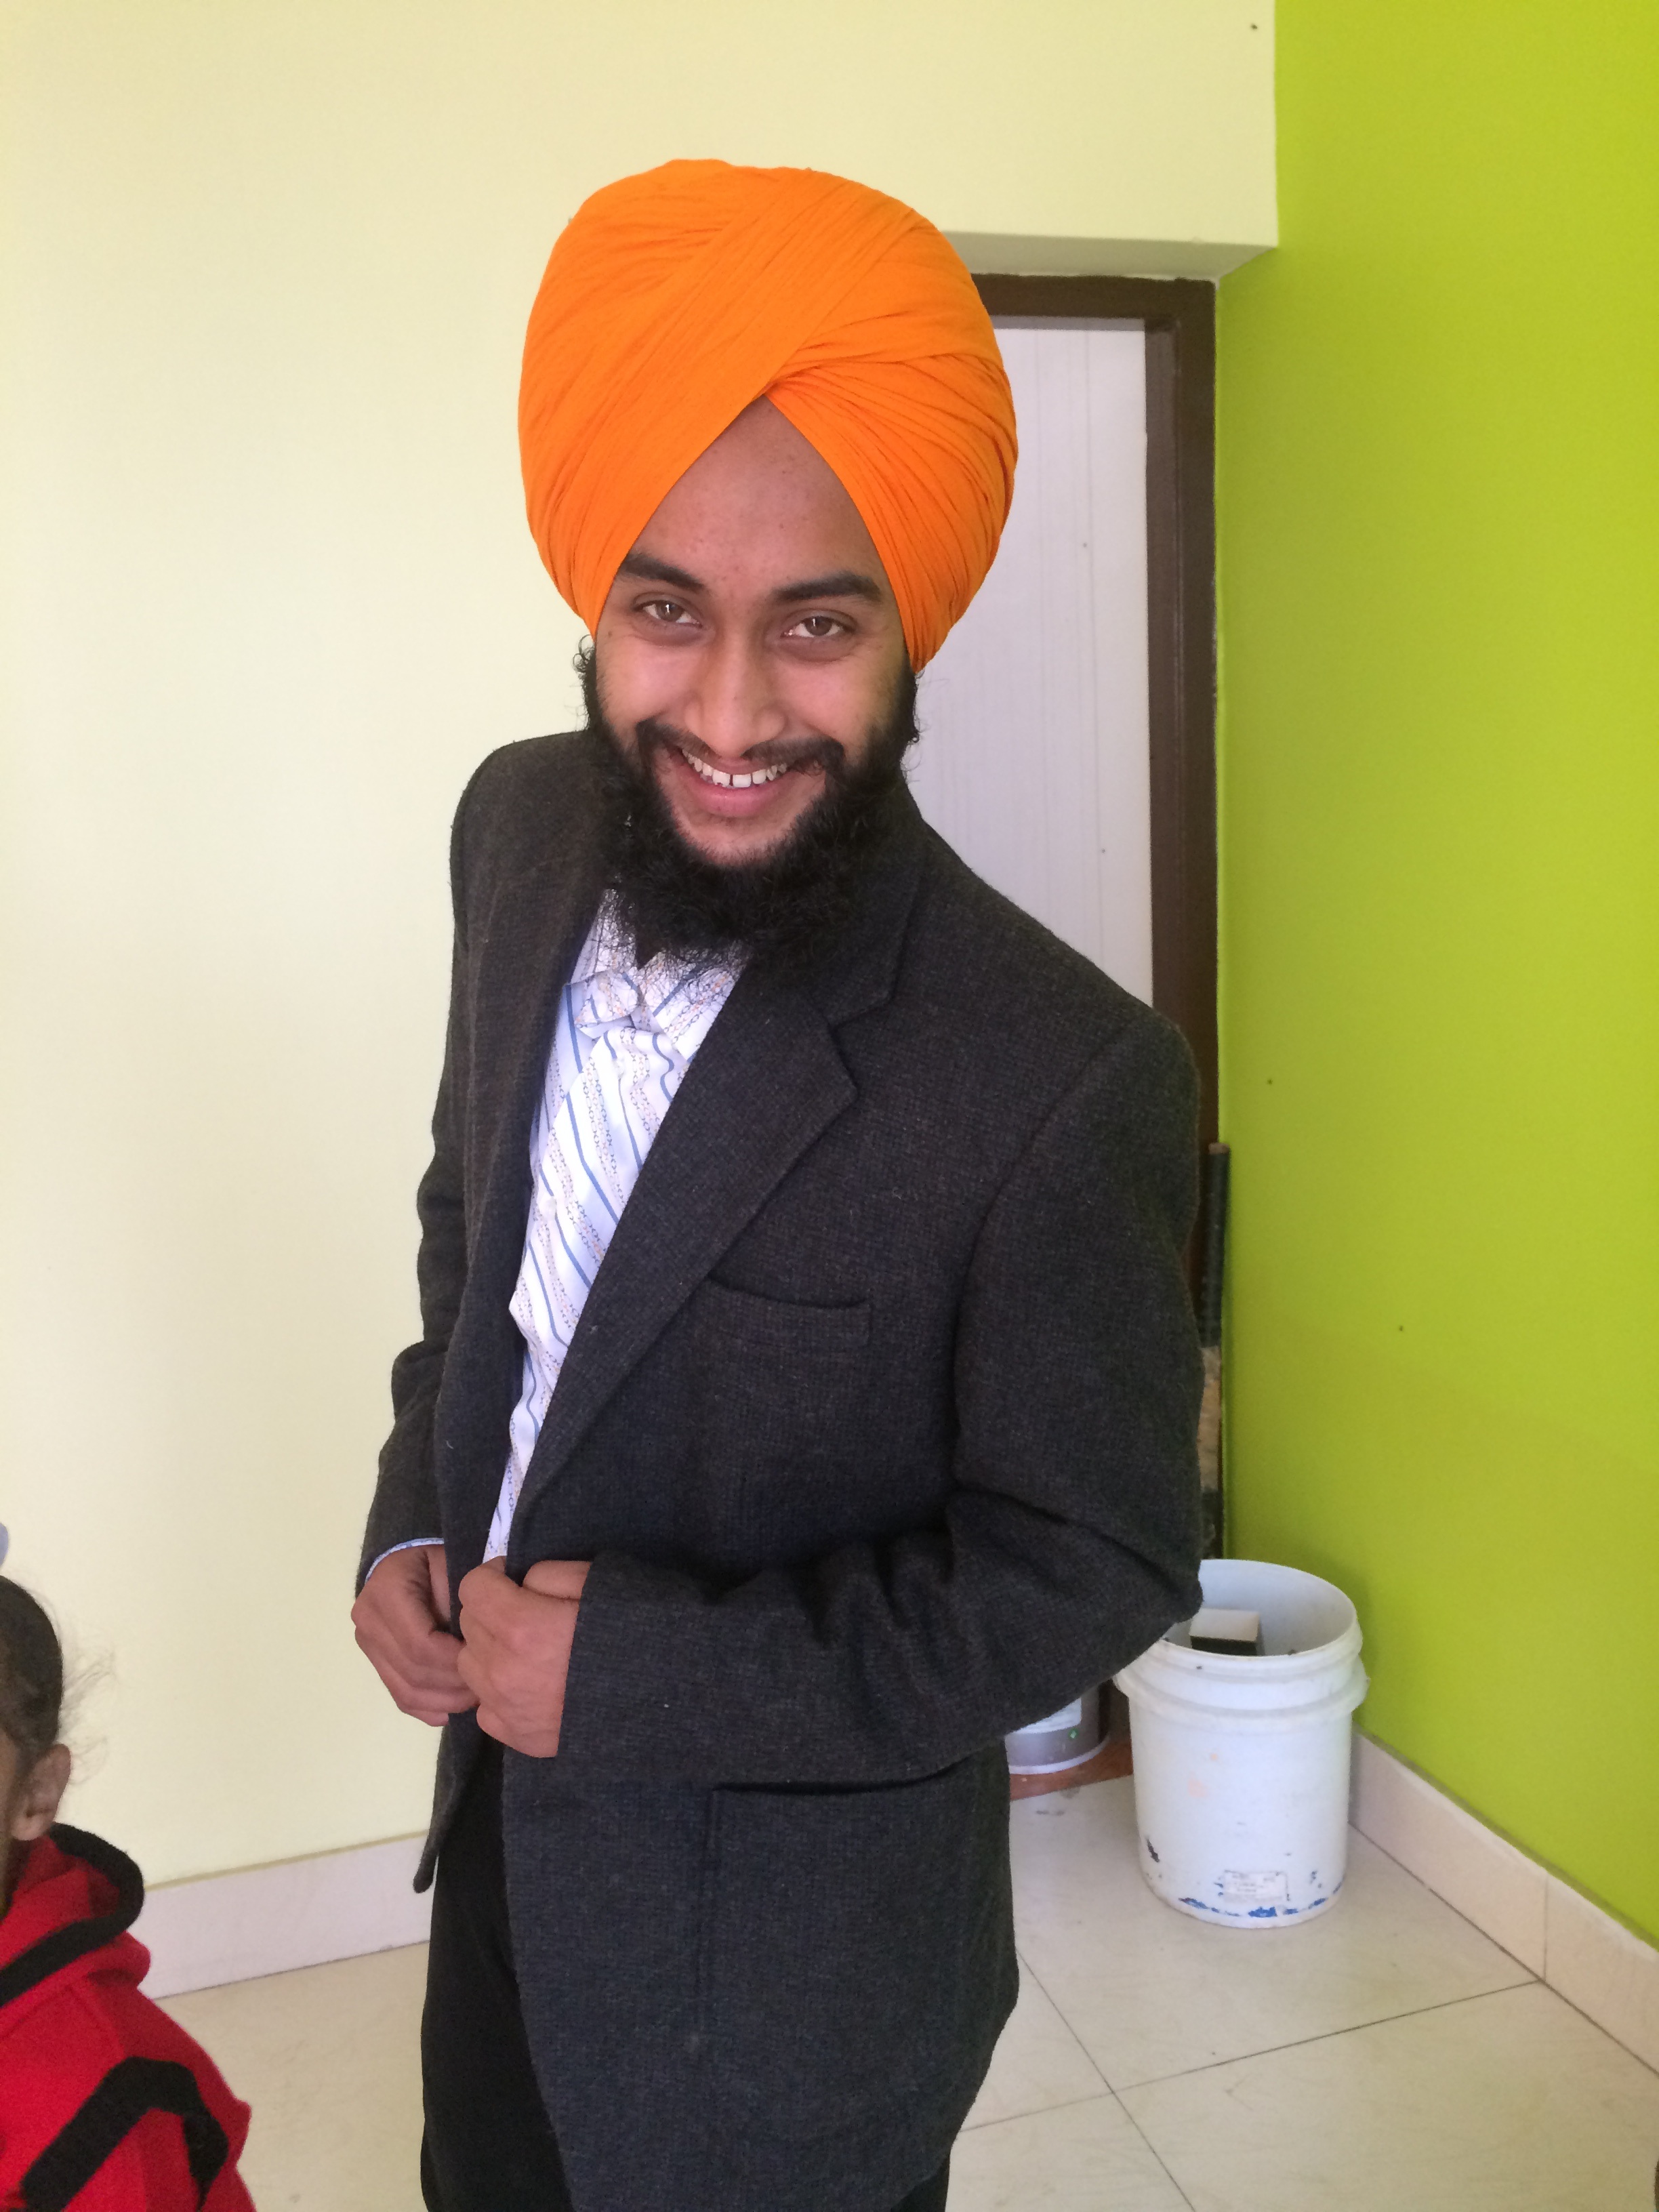
hat, clothing, outerwear, cap